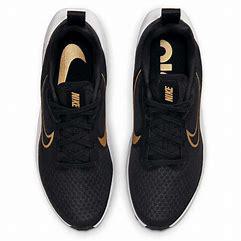
Brand: Nike
Model: Air Zoom Arcadia 2